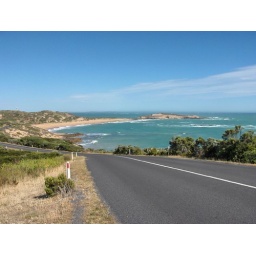
The beach road near Beachport